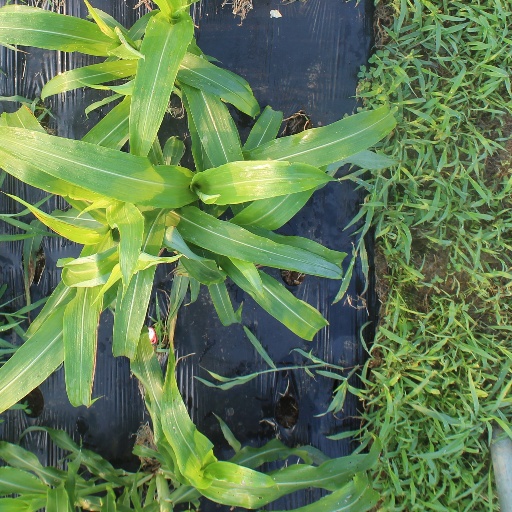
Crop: sorghum